Galdhøpiggen

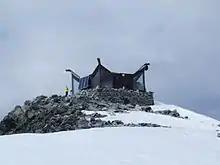
The cabin on top of Galdhøpiggen

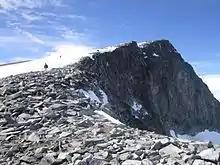
A close-up view of the mountain

Geologically, Galdhøpiggen belongs to the Caledonian folding, like most of South Norway's mountain ranges. The peak is made of gabbro, a hard but rather coarse-grained rock which is found in most of the Jotunheimen range. During the ice ages it was heavily glaciated and got its present form. The theory that the highest summits in Norway stayed above the ice as nunataks has been abandoned by most geologists. It fits well with the present flora in the area, but it does not fit well with the present knowledge of ice thickness and the results of glaciation.